Singin' in the Rain

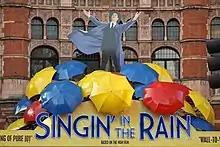
"Singin' in the Rain" playing at the Palace Theatre in London's West End, December 2012

When Monumental's rival, Warner Bros., releases its first talking picture, "The Jazz Singer", an enormous hit, R. F. decides he has to convert the next Lockwood and Lamont film, "The Dueling Cavalier", into a talkie. Lina and Don take elocution lessons ("Moses Supposes"), but the production is beset with difficulties, most notably Lina's grating, high-pitched voice and unfamiliarity with the new recording technology. The film's preview screening is a failure due to multiple complications, including awkward microphone placements, Don's uninspired improvising and the audio going out of synchronization.